Salvador del Solar

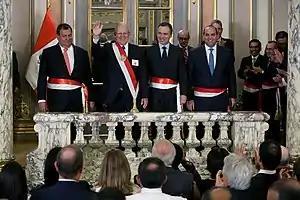
From left to right. The new Defense minister Jorge Nieto, President Pedro Pablo Kuczynski, Salvador del Solar, and Prime Minister Fernando Zavala at the ceremonial oath on 5 December 2016.

Del Solar was appointed Minister of Culture by president Pedro Pablo Kuczynski in a cabinet reshuffle, as the previous holder was switched to the Ministry of Defense, on 5 December 2016. Del Solar's appointment was viewed by pundits as a populist move by Kuczynski, amid the starting confrontation between the executive branch and the opposition-dominated Peruvian Congress led by Popular Force.